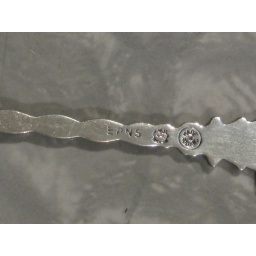
This is a Masonic silver plate teaspoon, hallmarked and made in England.